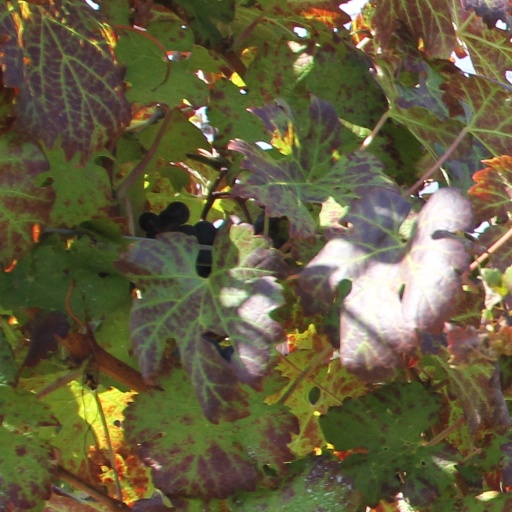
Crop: grape